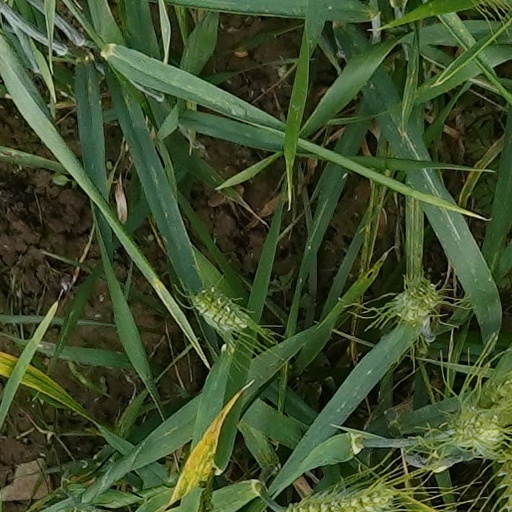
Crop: wheat